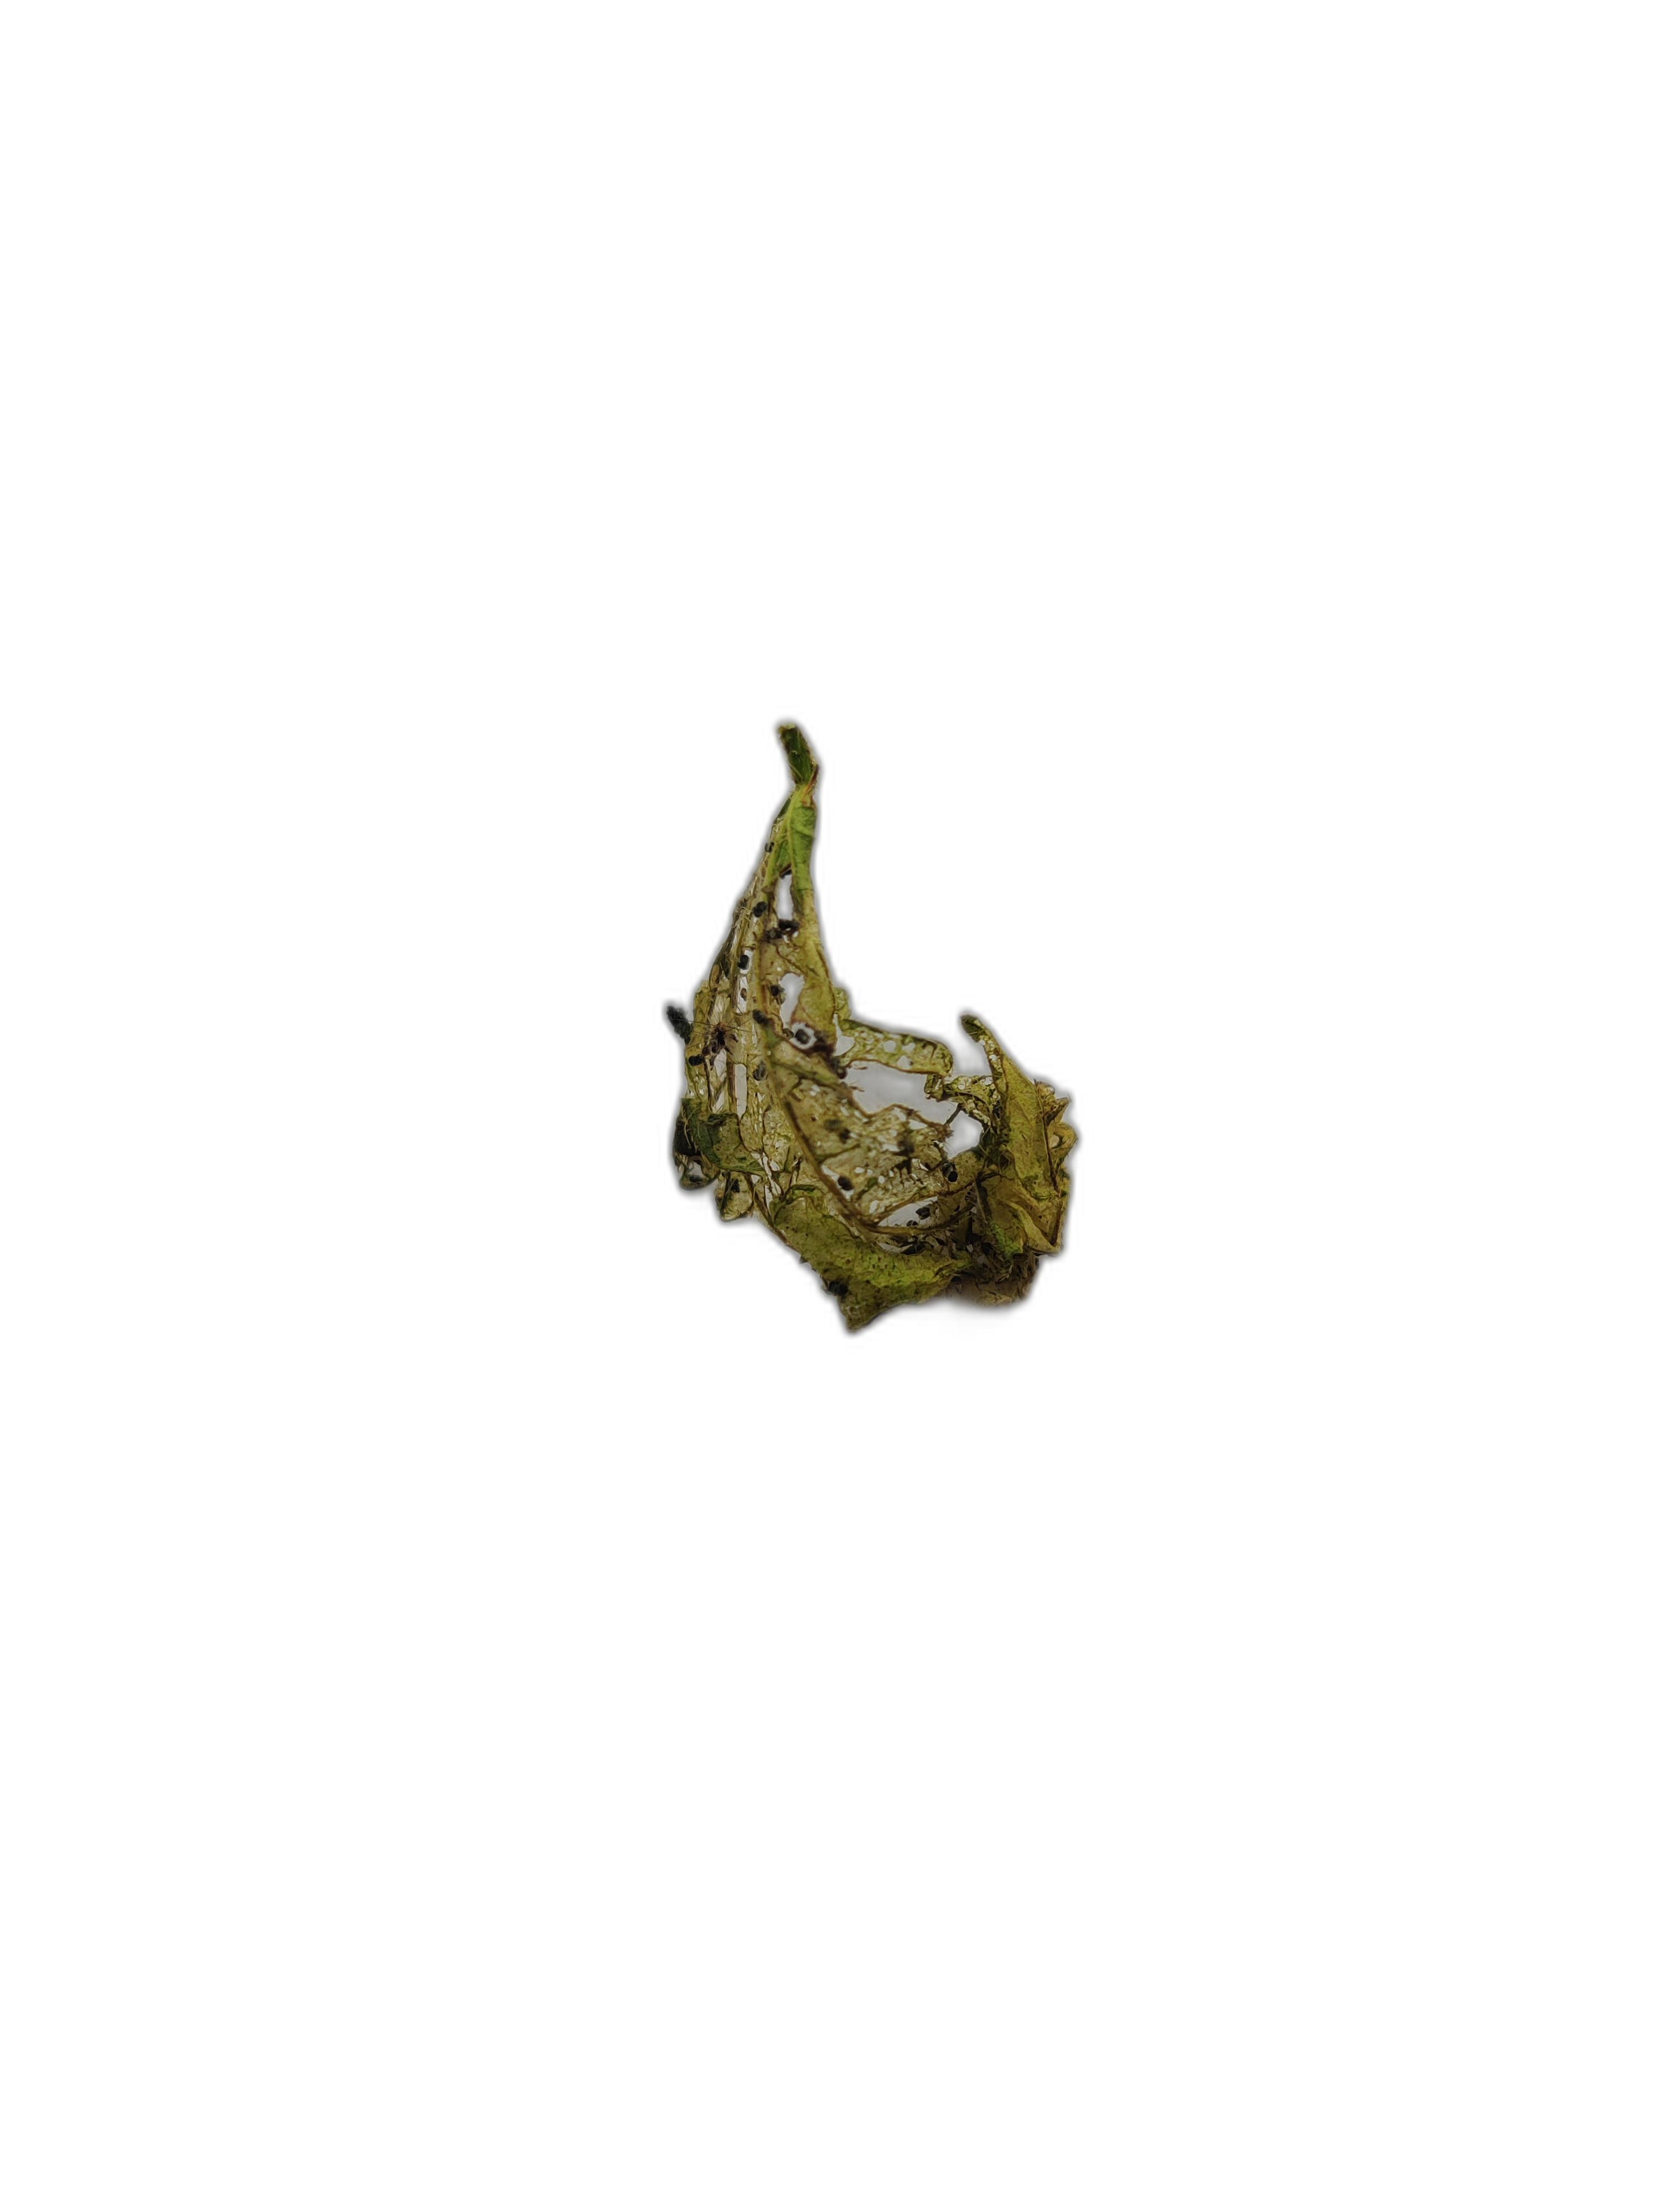
Label: Insect